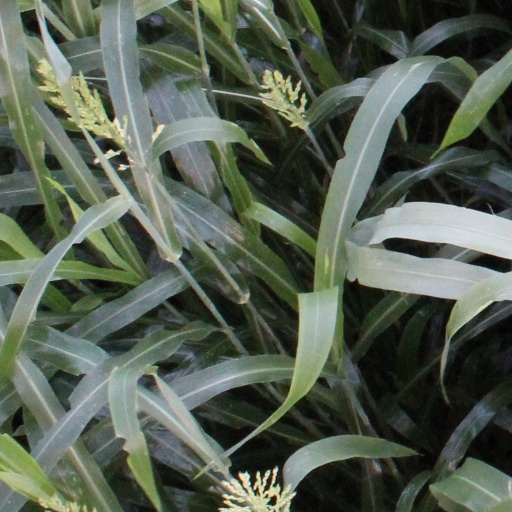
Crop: sorghum